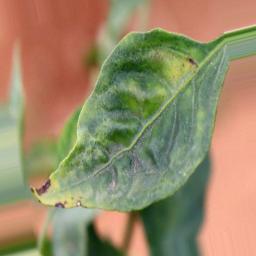
Label: nutritional